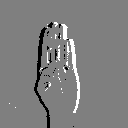
ASL letter: b